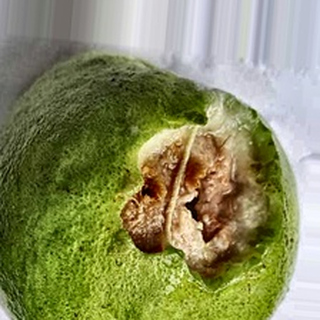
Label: guava_fruit_fly